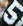
Number: 5